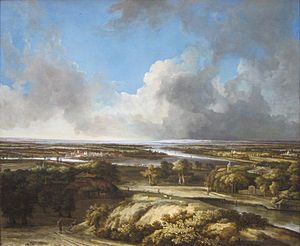
Philips Koninck
Philips Koninck eller Philip de Koninck var en hollandsk landskabsmaler og yngre bror til Jakob Koninck den ældre.